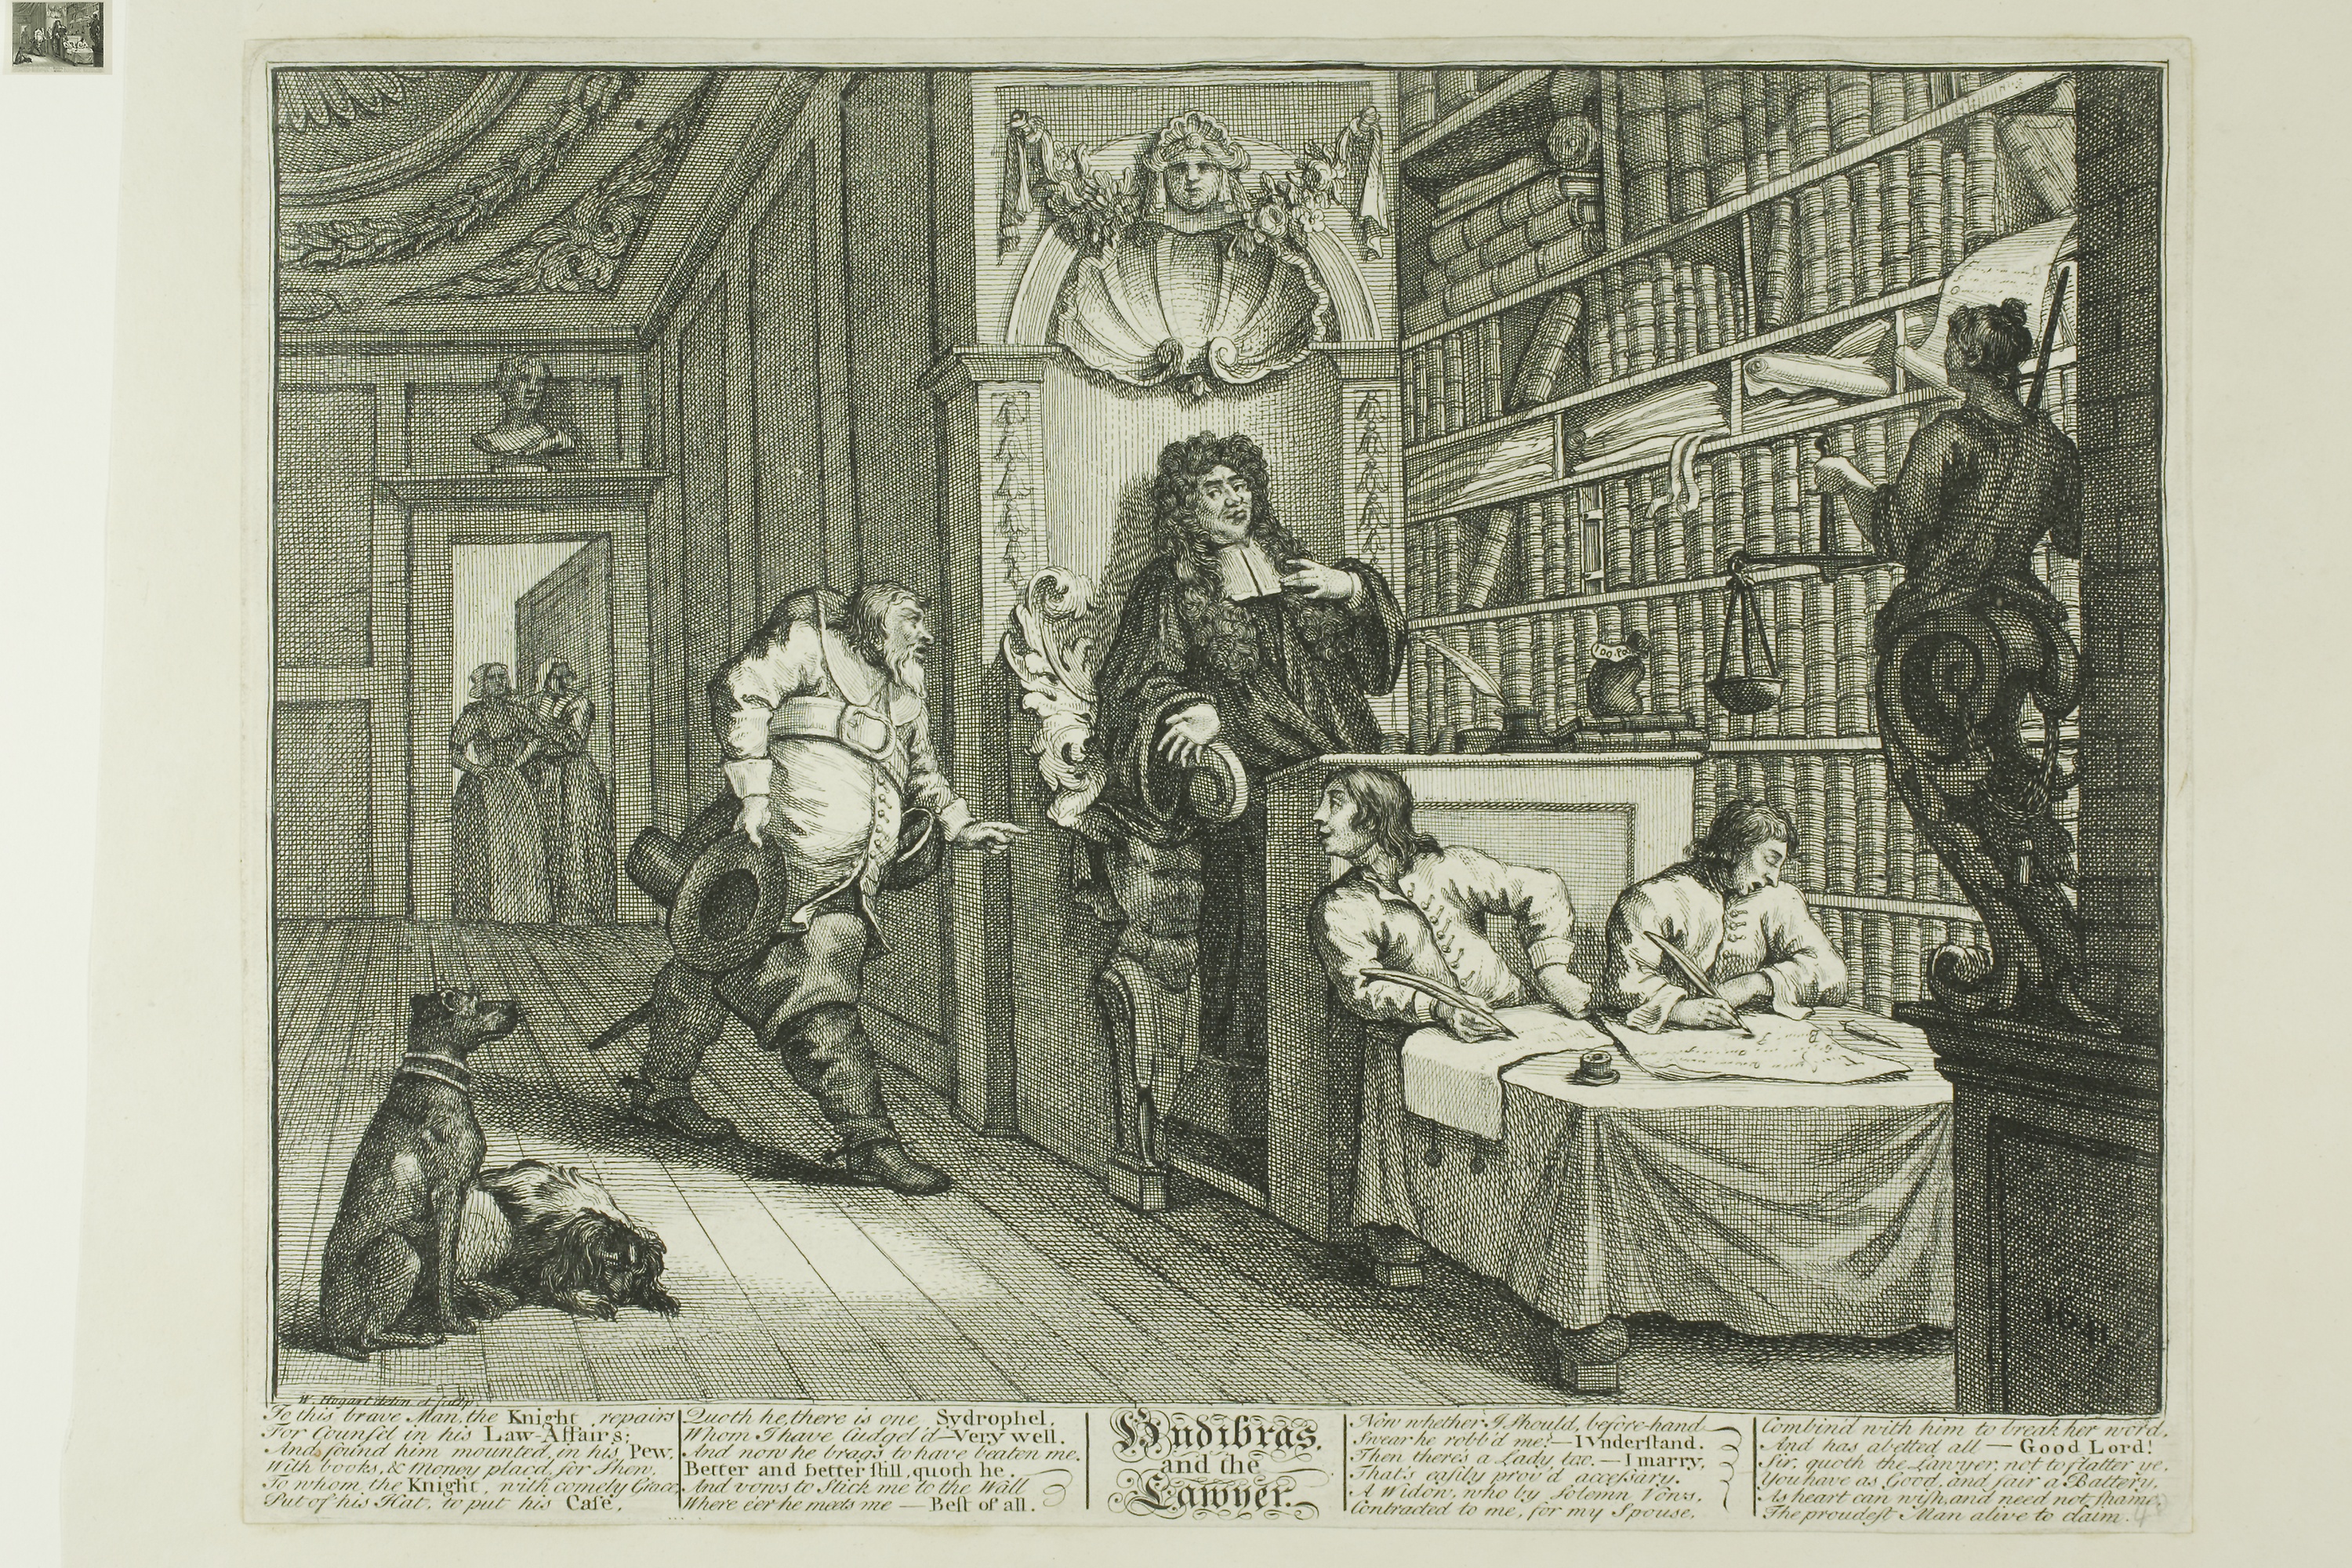
text, art, black and white, history, artwork, drawing, visual arts, vintage clothing, illustration, sketch